Mayanot

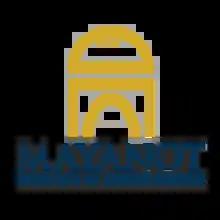
Mayanot logo

Mayanot Institute of Jewish Studies , is an educational Lubavitch Institution in Jerusalem for Jewish students interested in experiencing and deepening their unique bond with the Jewish People and the Land of Israel, for those aged 18–32, with an executive learning option for those aged 32 and over.